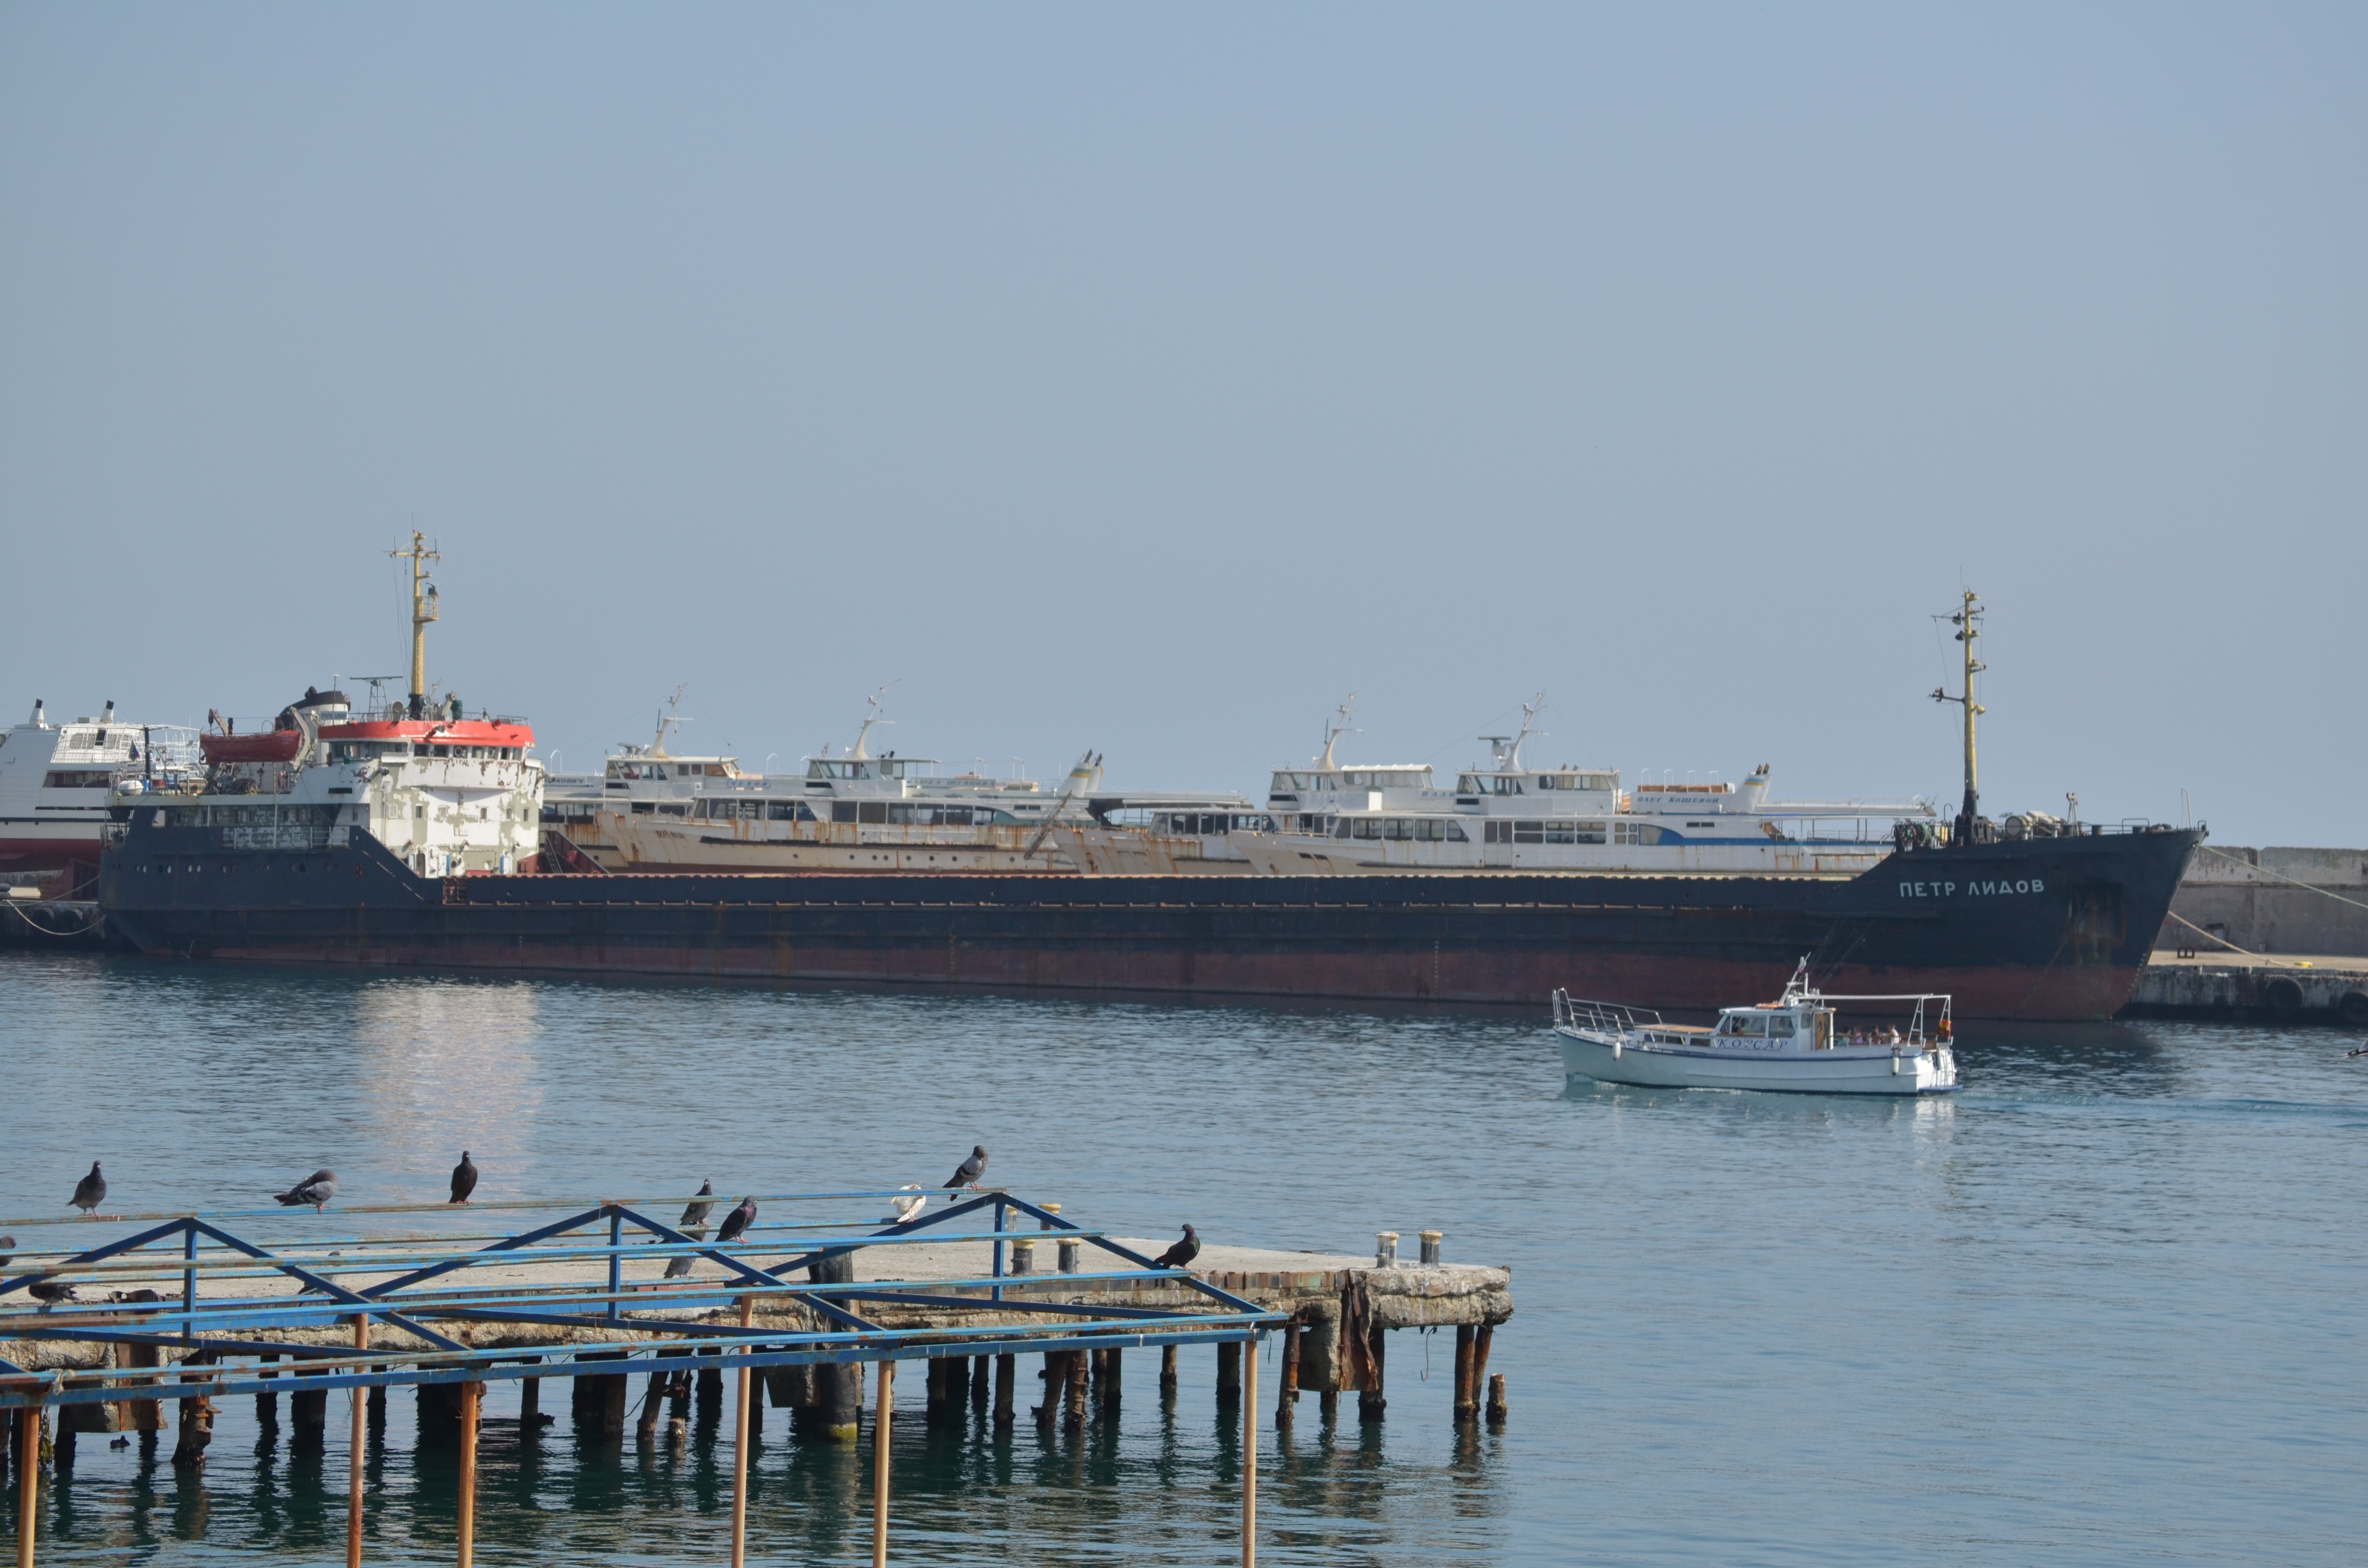
sea, coast, ocean, dock, boat, ship, vehicle, bay, harbor, port, cargo ship, waterway, ferry, infrastructure, channel, watercraft, fishing vessel, sea port, freight transport, yalta, dry cargo ship